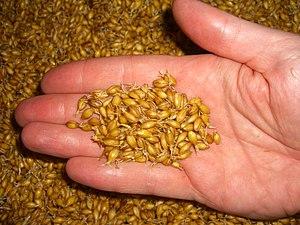
""malt vert"", graines germées d'orge."